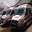
Label: ambulance